Liloy

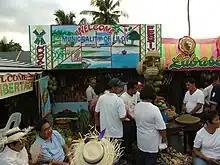
Liloy Booth at Hudyaka Zanorte Festival

Liloy's Alay Festival was once a private-funded festival by the Tan family in Barangay Fatima to honor Nuestra Señora Birhen de Regla. At present, it is one of the most celebrated festivals in the town. The Local Government Officials contribute and show support financially and morally for the said activity.